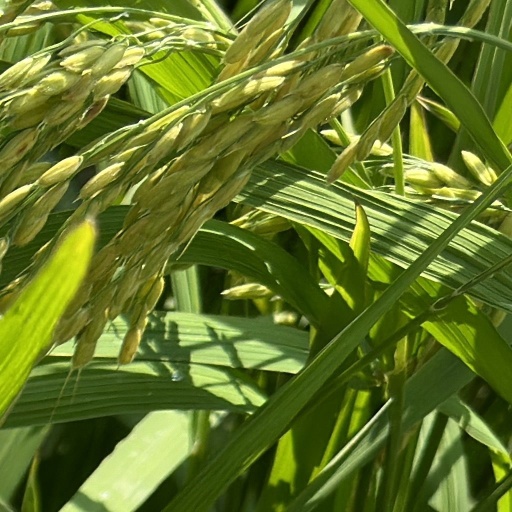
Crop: rice